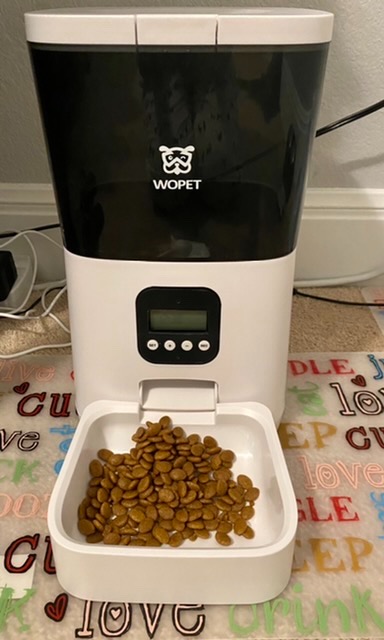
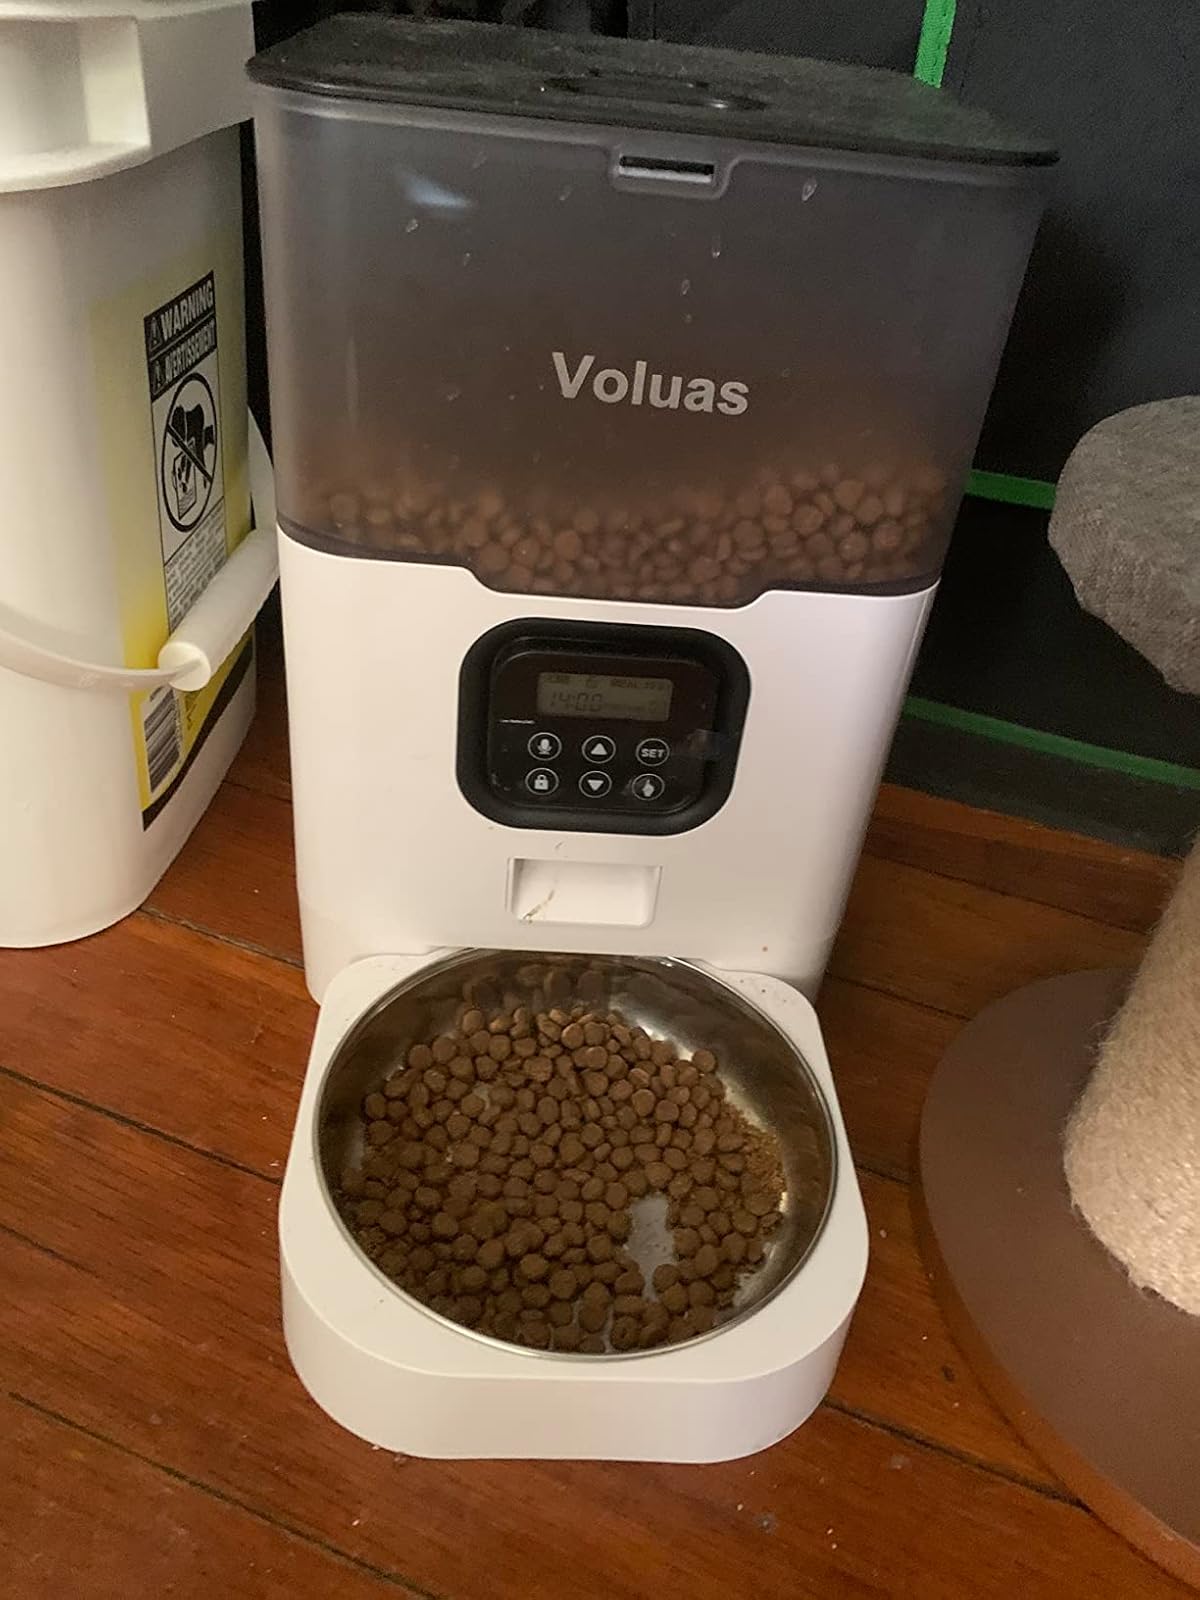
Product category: items_feeder
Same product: no